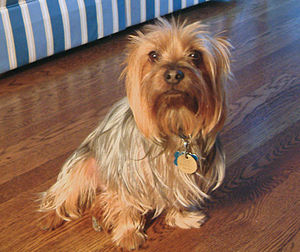
Australian Silky Terrier
Australian Silky Terrier
Australian Silky Terrier er en lille, aktiv og meget glad hund. Den blev oprindelig opdrættet som skødehund.